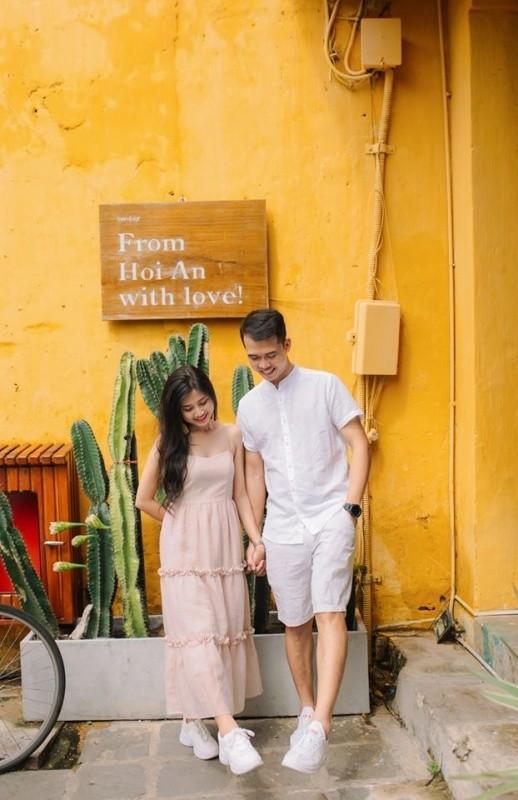
cặp đôi đang nắm tay nhau và cùng nhìn xuống phía dưới chân